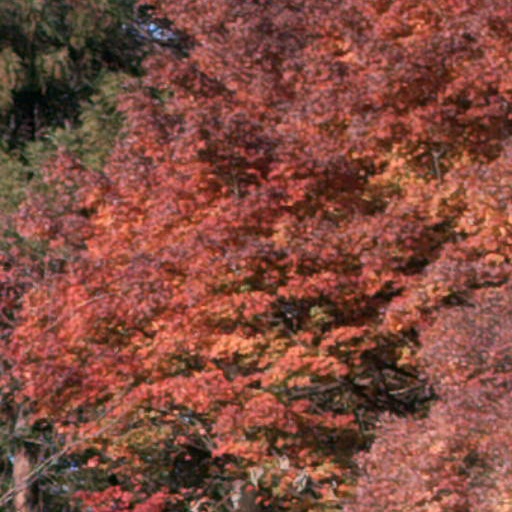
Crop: cassava